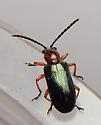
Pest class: cereal_leaf_beetle